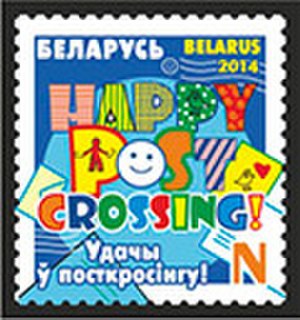
Postcrossing
Frimærke fra Hviderusland
Postcrossing er et projekt, hvor brugere sender og modtager postkort på tværs af hele verden. Konceptet går ud på, at man sender postkort til tilfældige brugere rundt omkring i verden, som så registrerer disse på siden. For hvert postkort man sender modtages et postkort i retur fra en anden tilfældig bruger. Postcrossing projektet er inspireret af BookCrossing, hvor det er bøger der udveksles mellem brugerne.